Moses Jacob Ezekiel

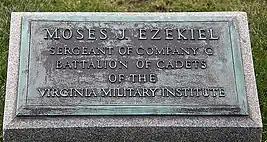
Ezekiel's grave on the north side of the Confederate Memorial at Arlington National Cemetery.

Ezekiel died in his studio in Rome, Italy during the First World War, and was temporarily entombed there. In 1921, he was reinterred at the foot of his Confederate Memorial in Section 16 of Arlington National Cemetery. The inscription on his grave reads "Moses J. Ezekiel Sergeant of Company C Battalion of Cadets of the Virginia Military Institute."